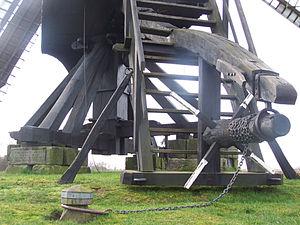
Le moulin sur pivot ou sur chandelier, est un moulin à vent orientable, et le plus ancien moulin à vent en bois des Pays-Bas.